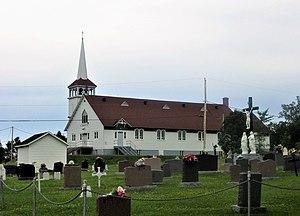
Église catholique Saint-Jean-Baptiste, Cap-aux-Os, Gaspé, Québec L'église a été construite en 1951-1952, selon les plans de l'architecte René Blanchet. – archives.museedelagaspesie.ca
La liste des lieux de culte de la Gaspésie–Îles-de-la-Madeleine comprend tous les lieux de culte de la Gaspésie–Îles-de-la-Madeleine au Québec. La très grande majorité des lieux de culte de la Gaspésie sont chrétiens, catholiques et protestants, ces derniers étant surtout présents dans les municipalités où il y a une population d'origine anglophone. Du côté des îles de la Madeleine, la majorité des lieux de culte sont catholiques à l'exception de Grosse-Île où ils sont surtout protestants.
Gaspé est une ville de l'Est du Québec au Canada située à l'extrémité de la péninsule gaspésienne dans la municipalité régionale de comté de La Côte-de-Gaspé dans la région de la Gaspésie–Îles-de-la-Madeleine. Il s'agit de la plus grande ville de la région touristique de la Gaspésie. Le recensement de 2016 y dénombre 14 568 habitants.
Cap-aux-Os est un village du Québec enclavé dans le parc Forillon en Gaspésie. Il fait partie de la ville de Gaspé depuis le 1ᵉʳ janvier 1971.